Undie Run

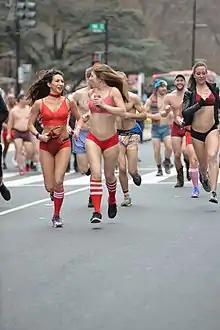
Cupid's Undie Run, Washington, D.C., 2017

One of the earliest known Undie Runs was started by student Eric Whitehead at UCLA in the fall of 2001.